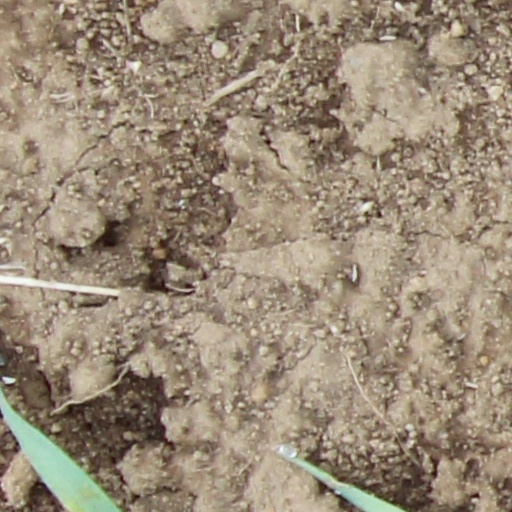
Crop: wheat